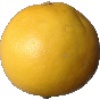
Label: white_grapefruit